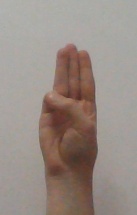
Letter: thaa